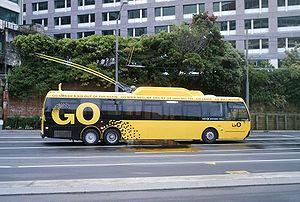
Le trolleybus de Wellington est un réseau de trolleybus qui dessert l'agglomération de Wellington, en Nouvelle-Zélande.